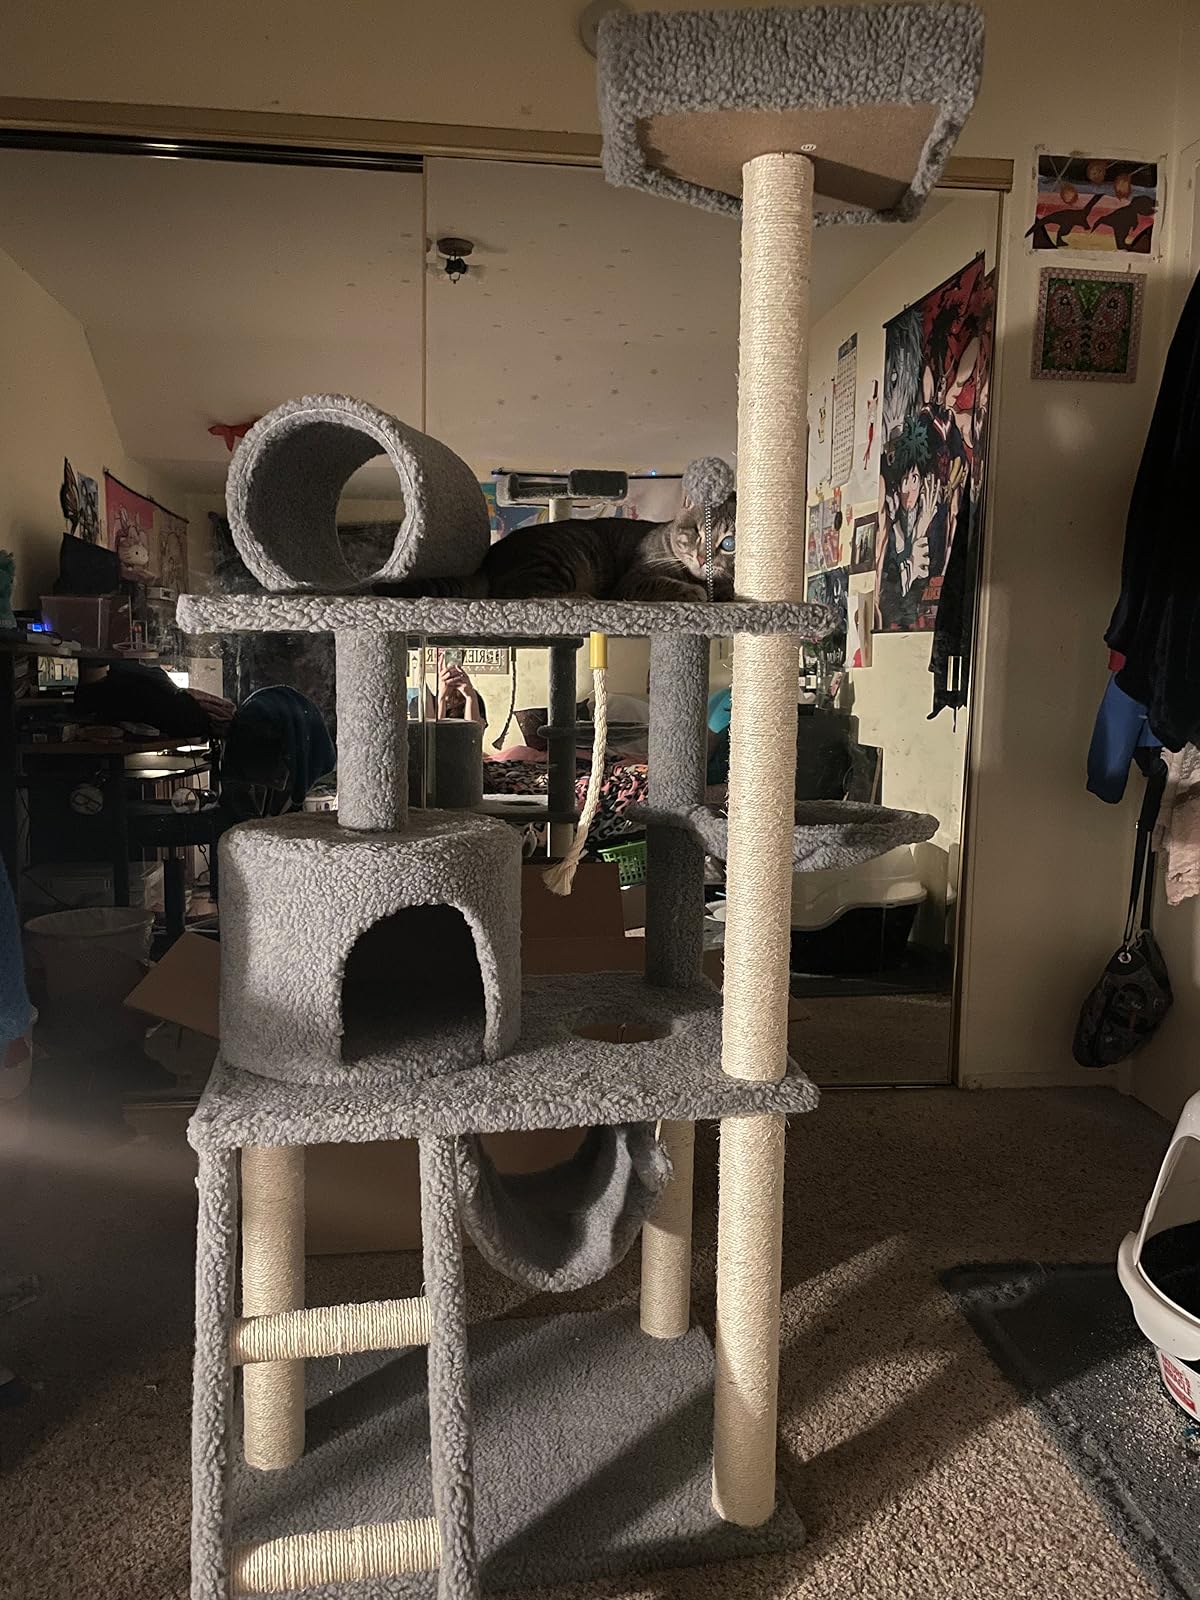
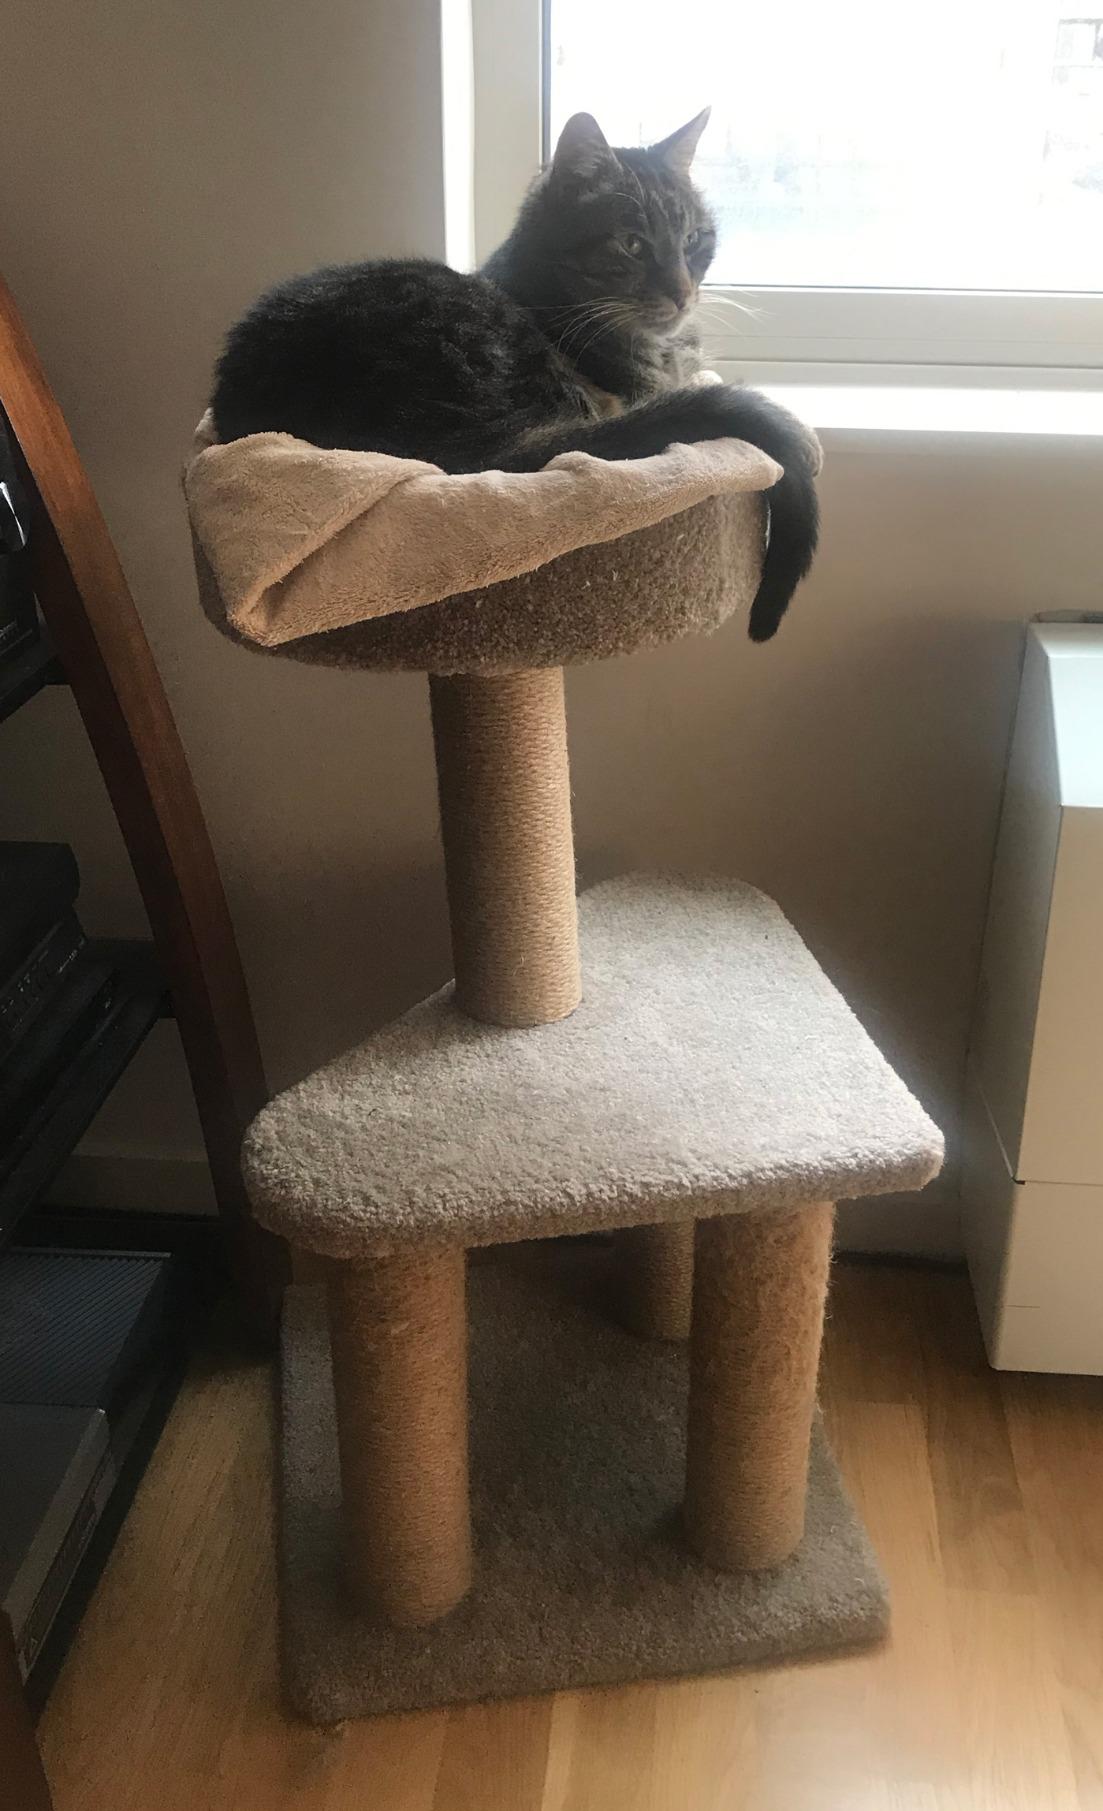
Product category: items_cat tree
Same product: no